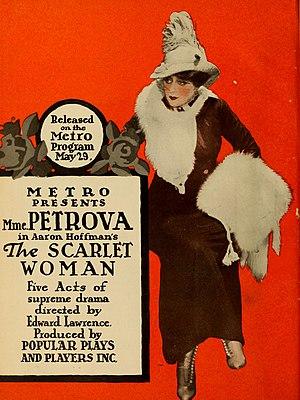
Olga Petrova, née Muriel Harding le 10 mai 1884 à Liverpool ou au Pays de Galles et décédée le 30 novembre 1977 à Clearwater, est une actrice, scénariste et dramaturge d’origine galloise, naturalisée américaine.